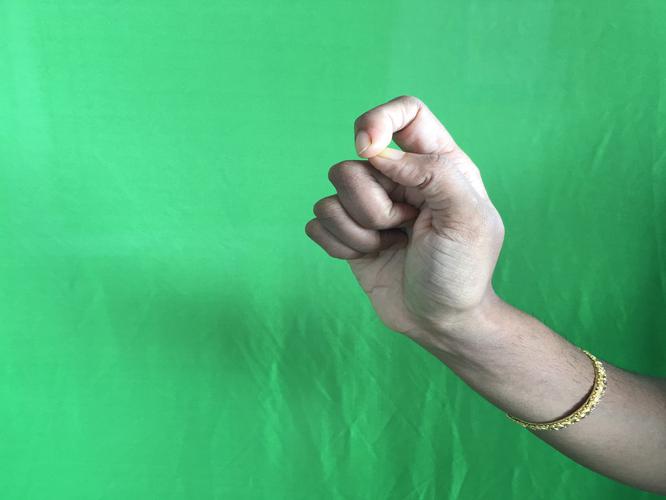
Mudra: Kapith
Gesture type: single_hand